Arsenic

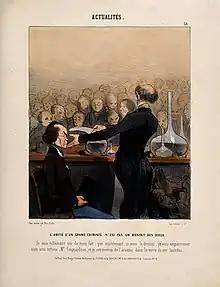
Satirical cartoon by Honoré Daumier of a chemist giving a public demonstration of arsenic, 1841

During the Bronze Age, arsenic was melted with copper to make arsenical bronze.